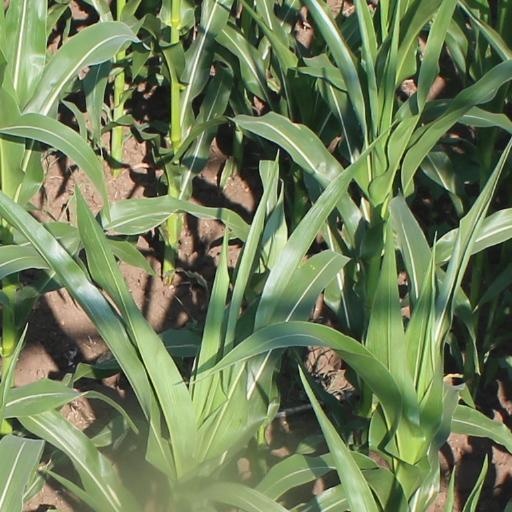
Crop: maize; corn